Hülya Şen

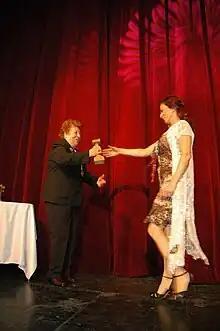
Şen receiving an award for her role in "Paramparça", 2007

Hülya Şen (born 29 February 1968) is a Turkish actress. She is a graduate of Dokuz Eylül University with a degree in theatre studies. While finishing her second year in the university, she appeared in movie by Tekin Akmansoy. She made her television debut in 1994, after which she starred in various films and series. She has received multiple national awards.